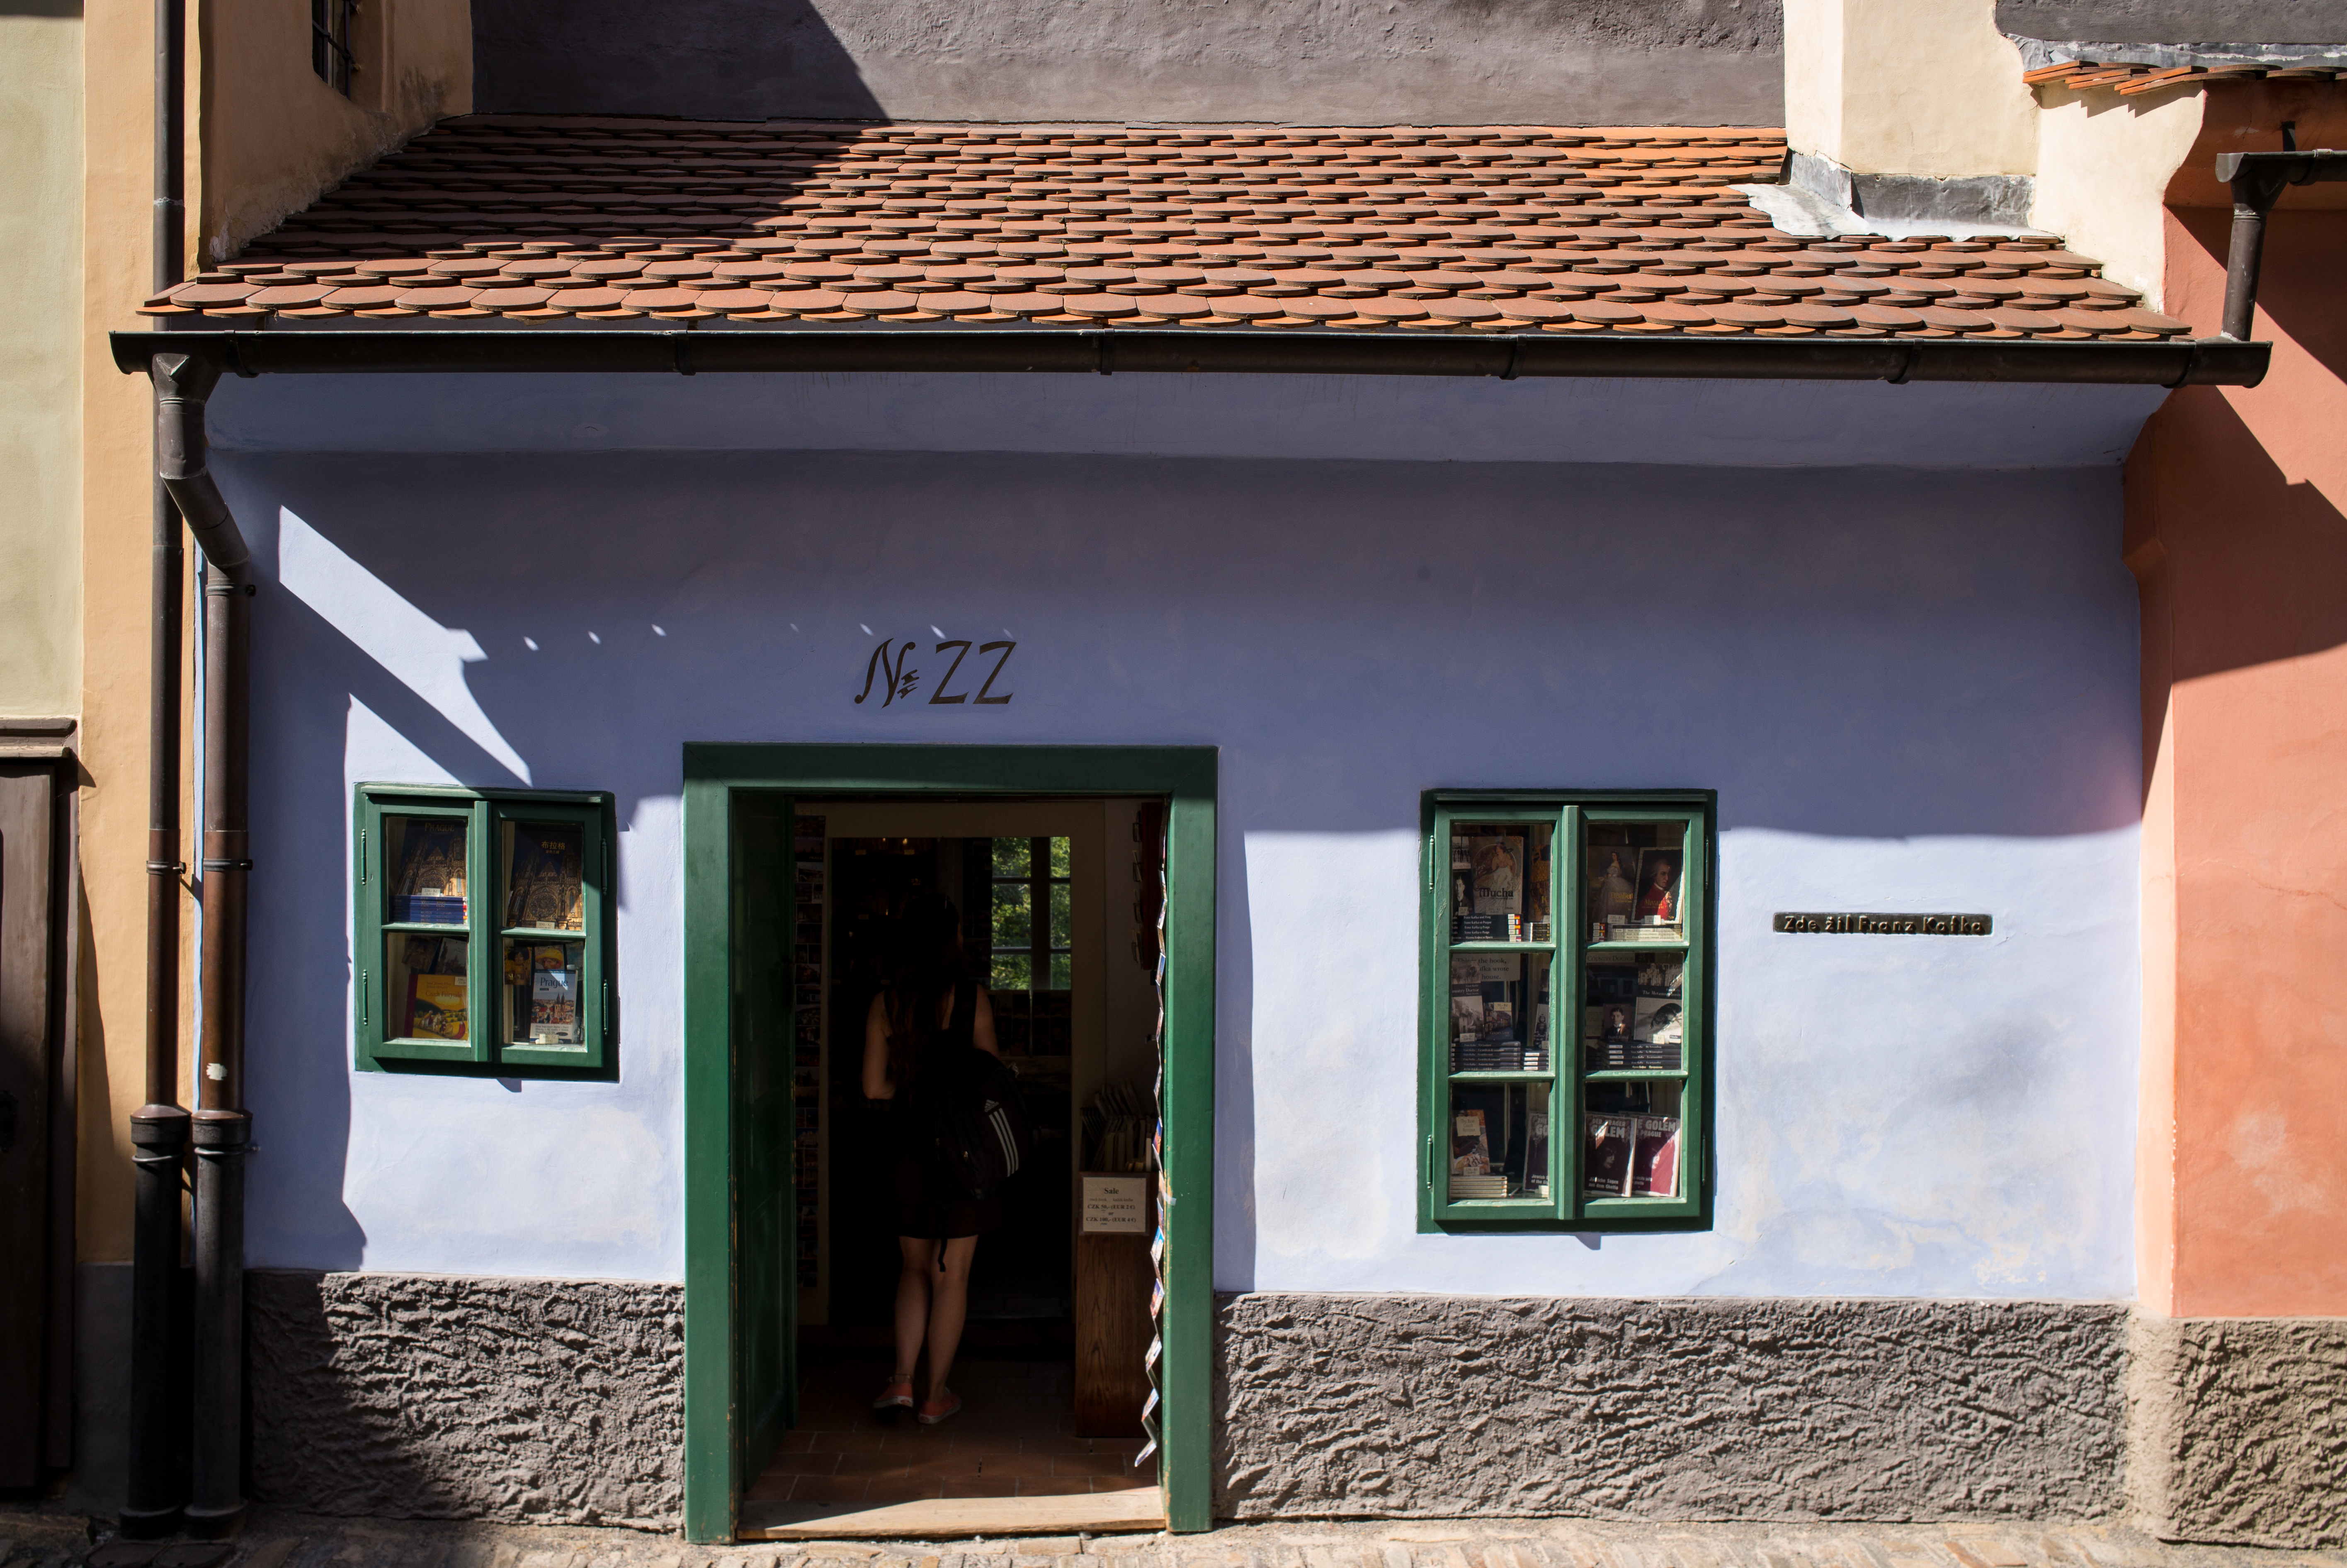
architecture, street, house, window, restaurant, city, home, cityscape, summer, travel, europe, golden, cottage, castle, facade, property, prague, tourism, lane, interior design, sunny, m, franz, praga, day, 28, leica, 240, hrad, hradcany, czech, czechia, cesko, praha, praag, prag, summicron, zlata, kafka, ulicka